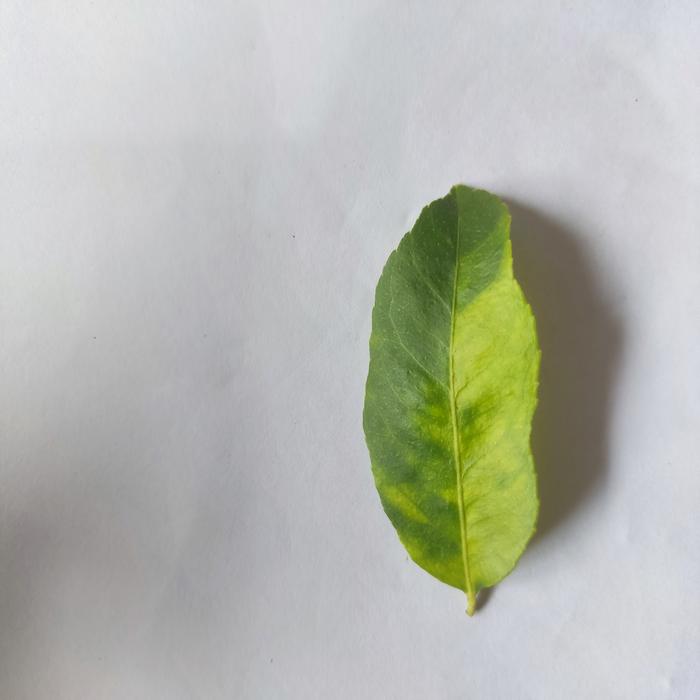
Crop: Lemon
Leaf condition: Citrus